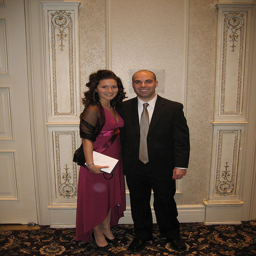
Two people, formally dressed, are smiling for the camera.
there is a man and a woman that are posing for a picture
A man standing next to a woman in a room.
A formally dressed man and woman are posing for a picture.
A well-dressed man and woman posing for a photo.
MAN AND WOMAN FORMALLY DRESSED POSE FOR A PICTURE